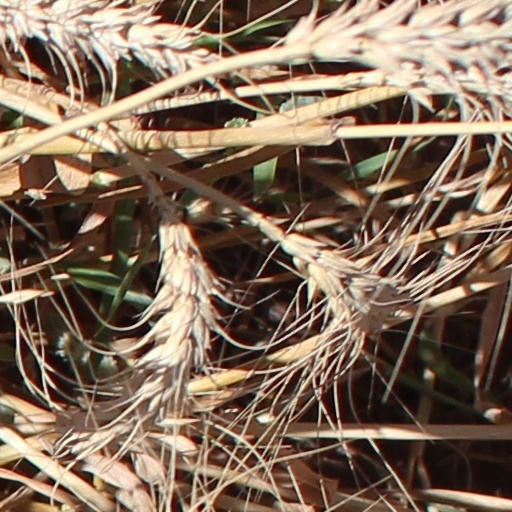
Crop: wheat